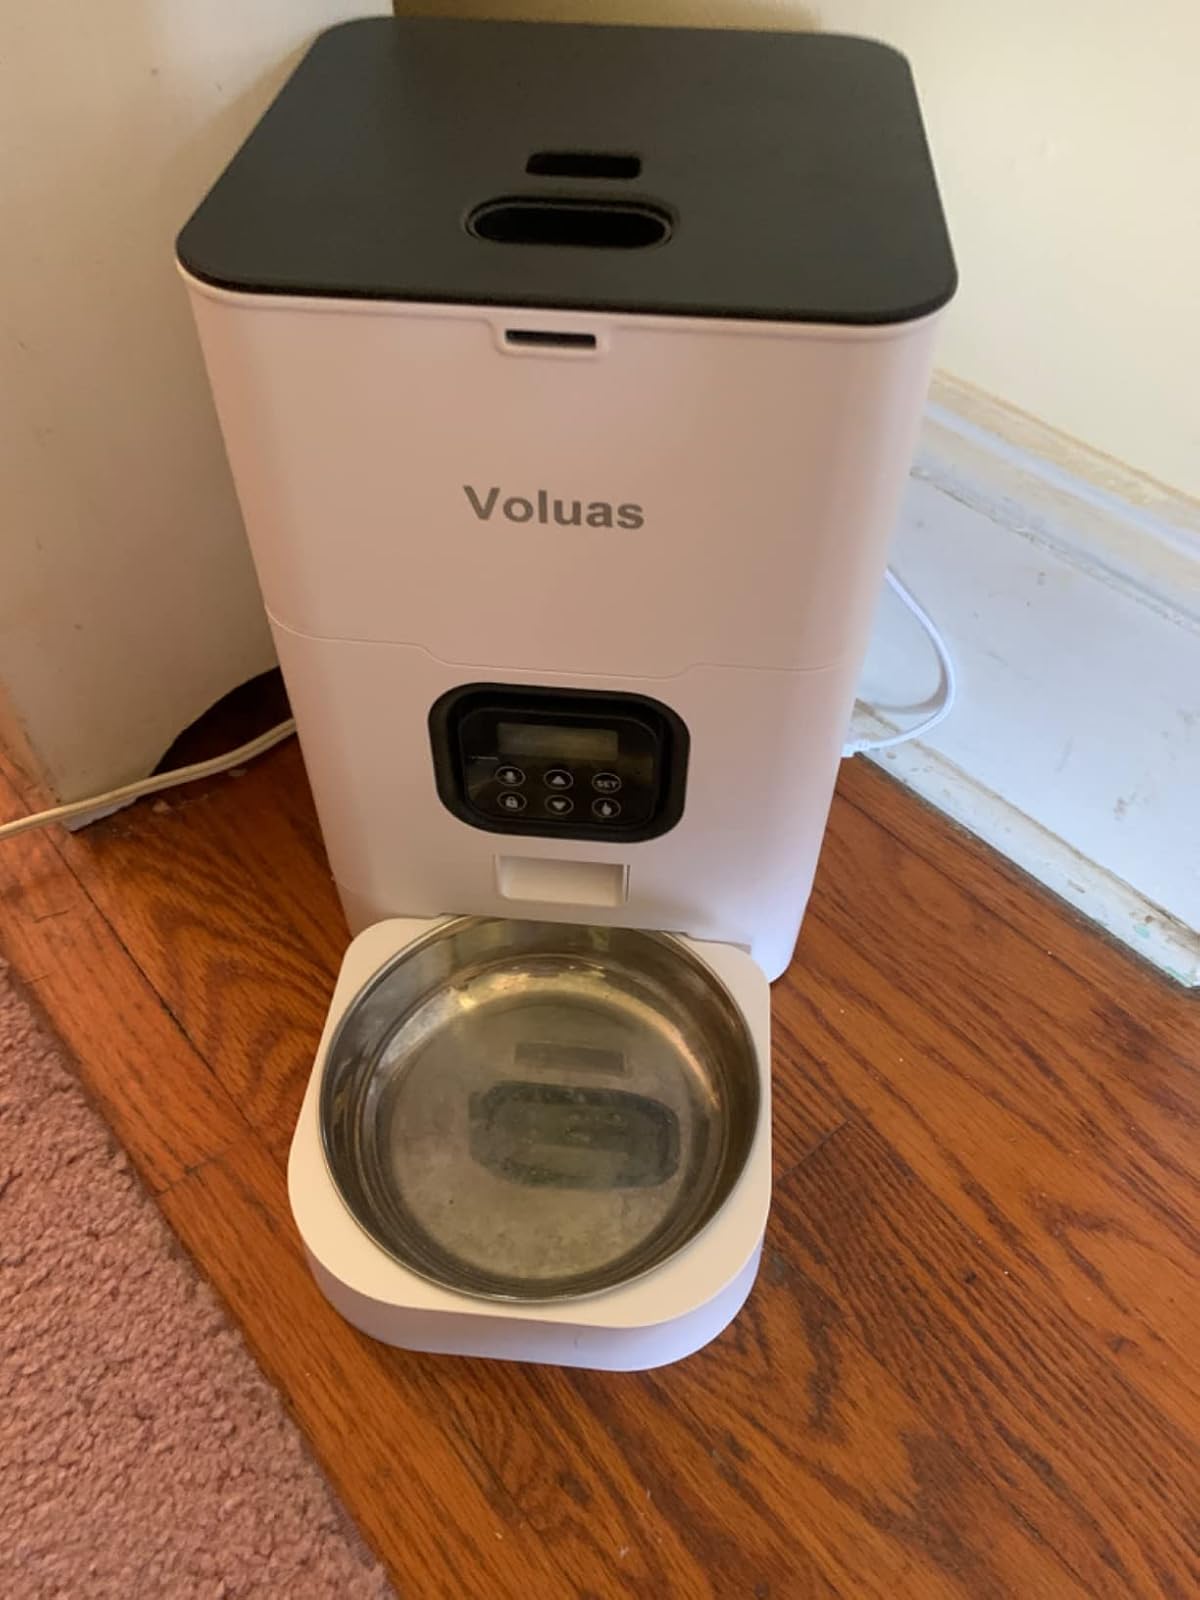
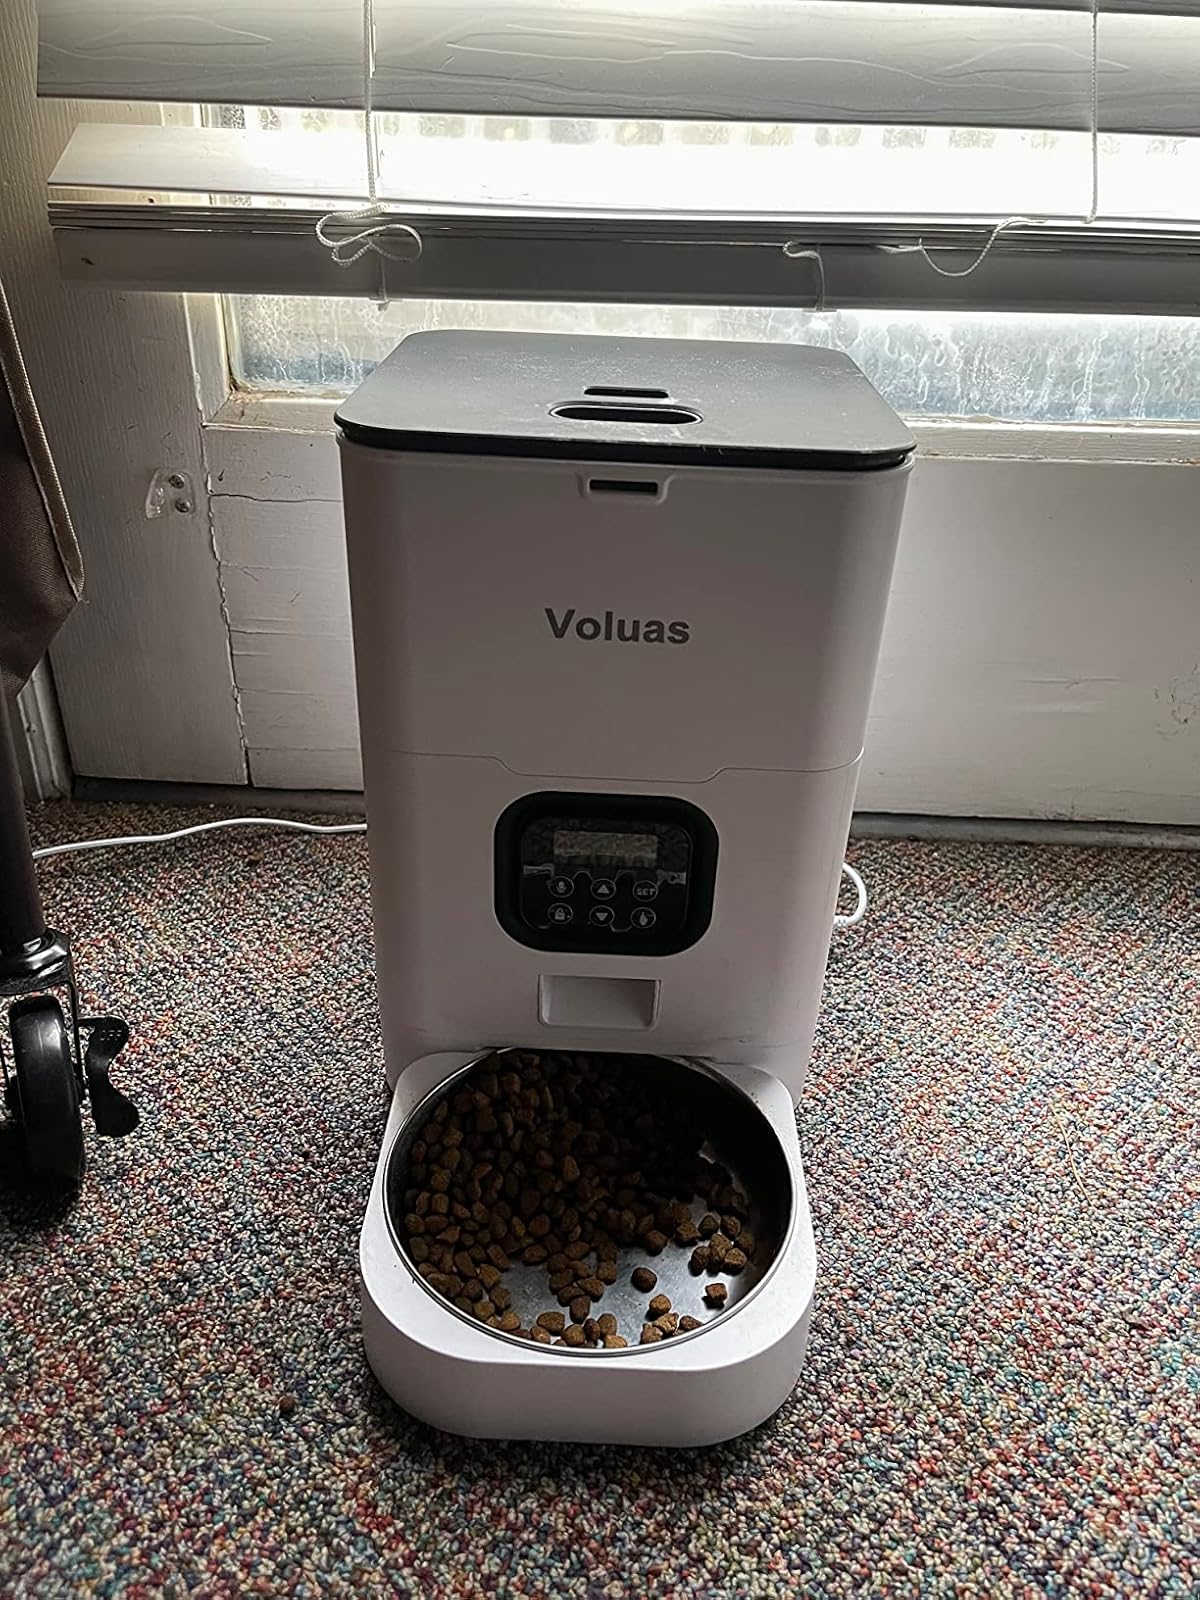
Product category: items_feeder
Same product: yes